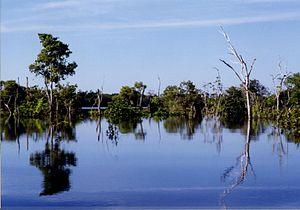
En Amazonie, Igapo est une partie de la forêt qui reste marécageuse après le retrait des eaux de crue dans les zones basses de la plaine d'inondation ou en raison des bourrelets le long des rives qui empêchent que toute l'eau revienne au fleuve.
Eirunepé est une municipalité et la préfecture de la microrégion de Juruá, dans la mésorégion sud-ouest de « l’Intérieur » de l’État de l’Amazonas, au Brésil.